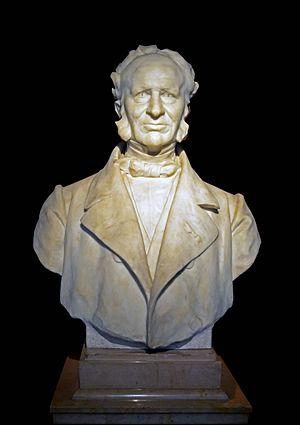
Buste de fr:Frédéric Cailliaud (1787-1869), conservateur du fr:Muséum d'histoire naturelle de Nantes.
Frédéric Cailliaud est un explorateur, né à Nantes le 9 juin 1787, mort le 1ᵉʳ mai 1869 dans la même ville.
Le muséum d'histoire naturelle de Nantes est un musée d'histoire naturelle situé dans la ville de Nantes, en France.